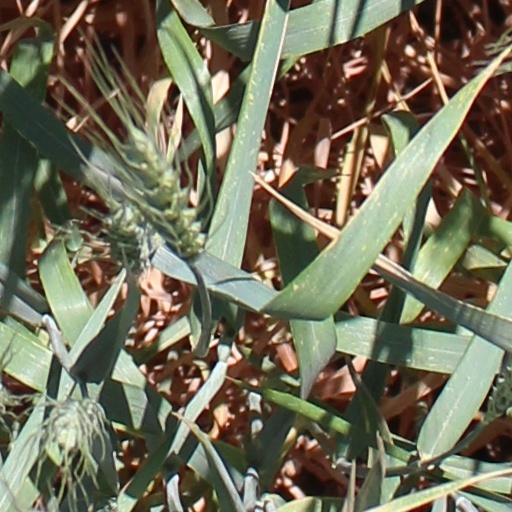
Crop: wheat